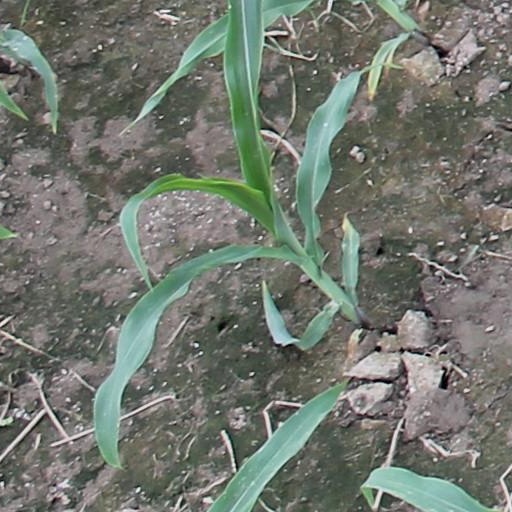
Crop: maize; corn